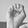
ASL letter: E